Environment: real
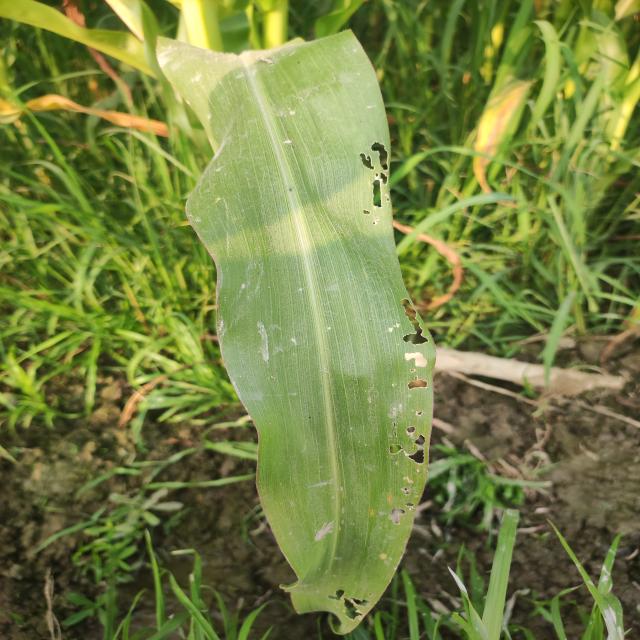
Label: fall_armyworm